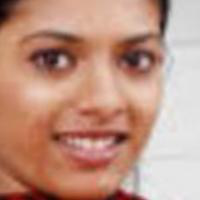
Age group: age 21-30